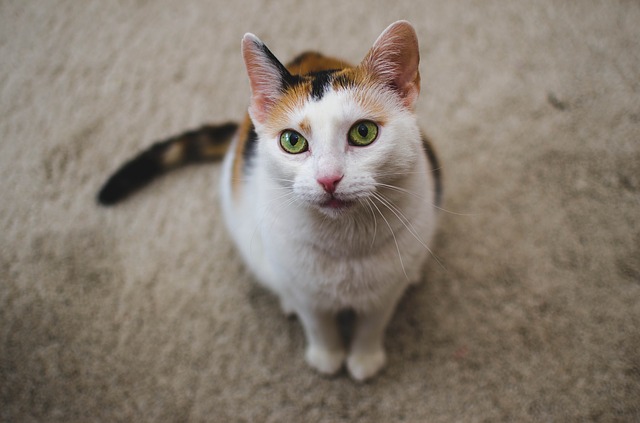
Label: gatto